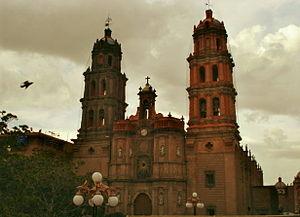
L'archidiocèse de San Luis Potosí est un siège métropolitain de l'Église catholique au Mexique appartenant à la province ecclésiastique Bajío. Il comptait en 2010 un nombre de 1.845.000 baptisés catholiques sur 1.925.000 habitants. Il est actuellement gouverné par Mᵍʳ José Carlos Cabrero Romero.